Bukit Bintang

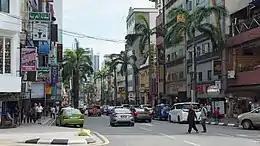

Bintang Walk is accessible via the underground Bukit Bintang MRT station, part of the MRT Kajang Line, opened on 17 July 2017 as part of Phase 2 of the system. Early proposals envisioned two stations- Bukit Bintang East and Bukit Bintang West (alternately Bukit Bintang 1 and Bukit Bintang 2) which were later combined into one, and made into a connecting station (without paid zone integration) with the eponymous Monorail station. The MRT station features five exits, serving the nearby shopping malls.